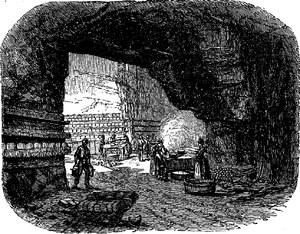
Bleu des Causses est une appellation d'origine désignant un fromage français de lait de vache à pâte persillée du centre-sud du Massif central.